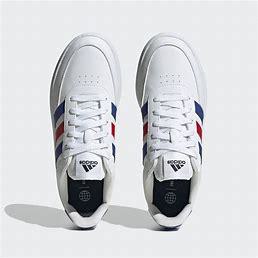
Brand: Adidas
Model: Breaknet